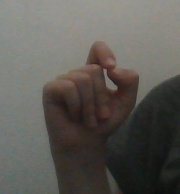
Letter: fa